Childeric II

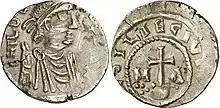
Childericʻs solidus of pale gold

Childeric II ( 653 – 675) was King of the Franks in the 7th century. He ruled Austrasia from 662 and Neustria and Burgundy from 673 until his death, making him sole king for the final two years of his life.